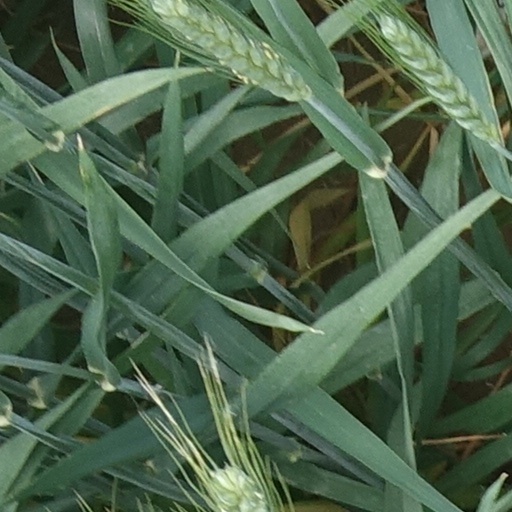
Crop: wheat